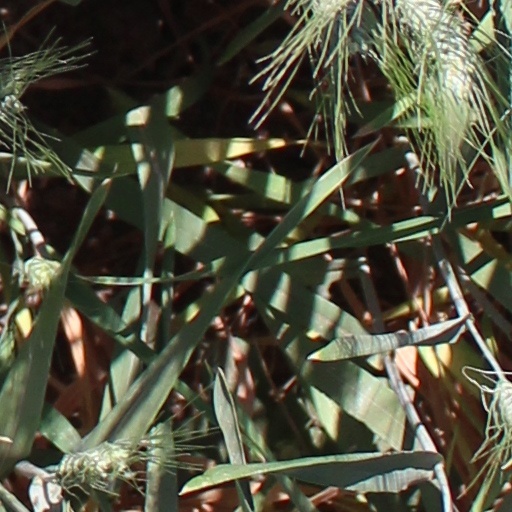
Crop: wheat